Quadro

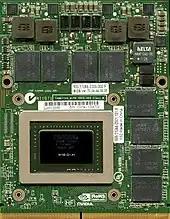
Nvidia Quadro 3000M on a Mobile PCI Express Module

Hardware accelerated video encoding (via NVENC) and decoding (via NVDEC) is supported on NVIDIA Quadro products with Kepler, Maxwell, Pascal, Turing, Ampere and Ada generation GPUs. Fermi based GPUs support decoding only.